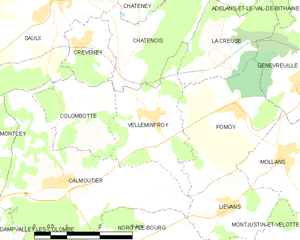
Carte des communes françaises